Stefania Zahorska

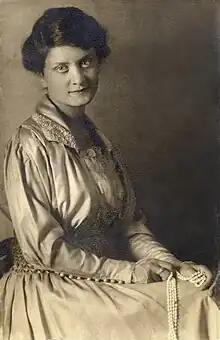

Stefania Zahorska (25 April 1889 – 6 April 1961), pseudonym "Pandora", was a Polish art historian, writer, and publicist. She was one of the most highly respected, widely read, and influential Polish film critics during the interwar period.